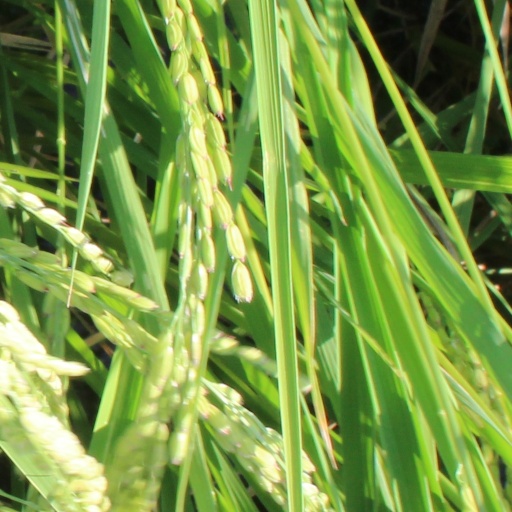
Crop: rice